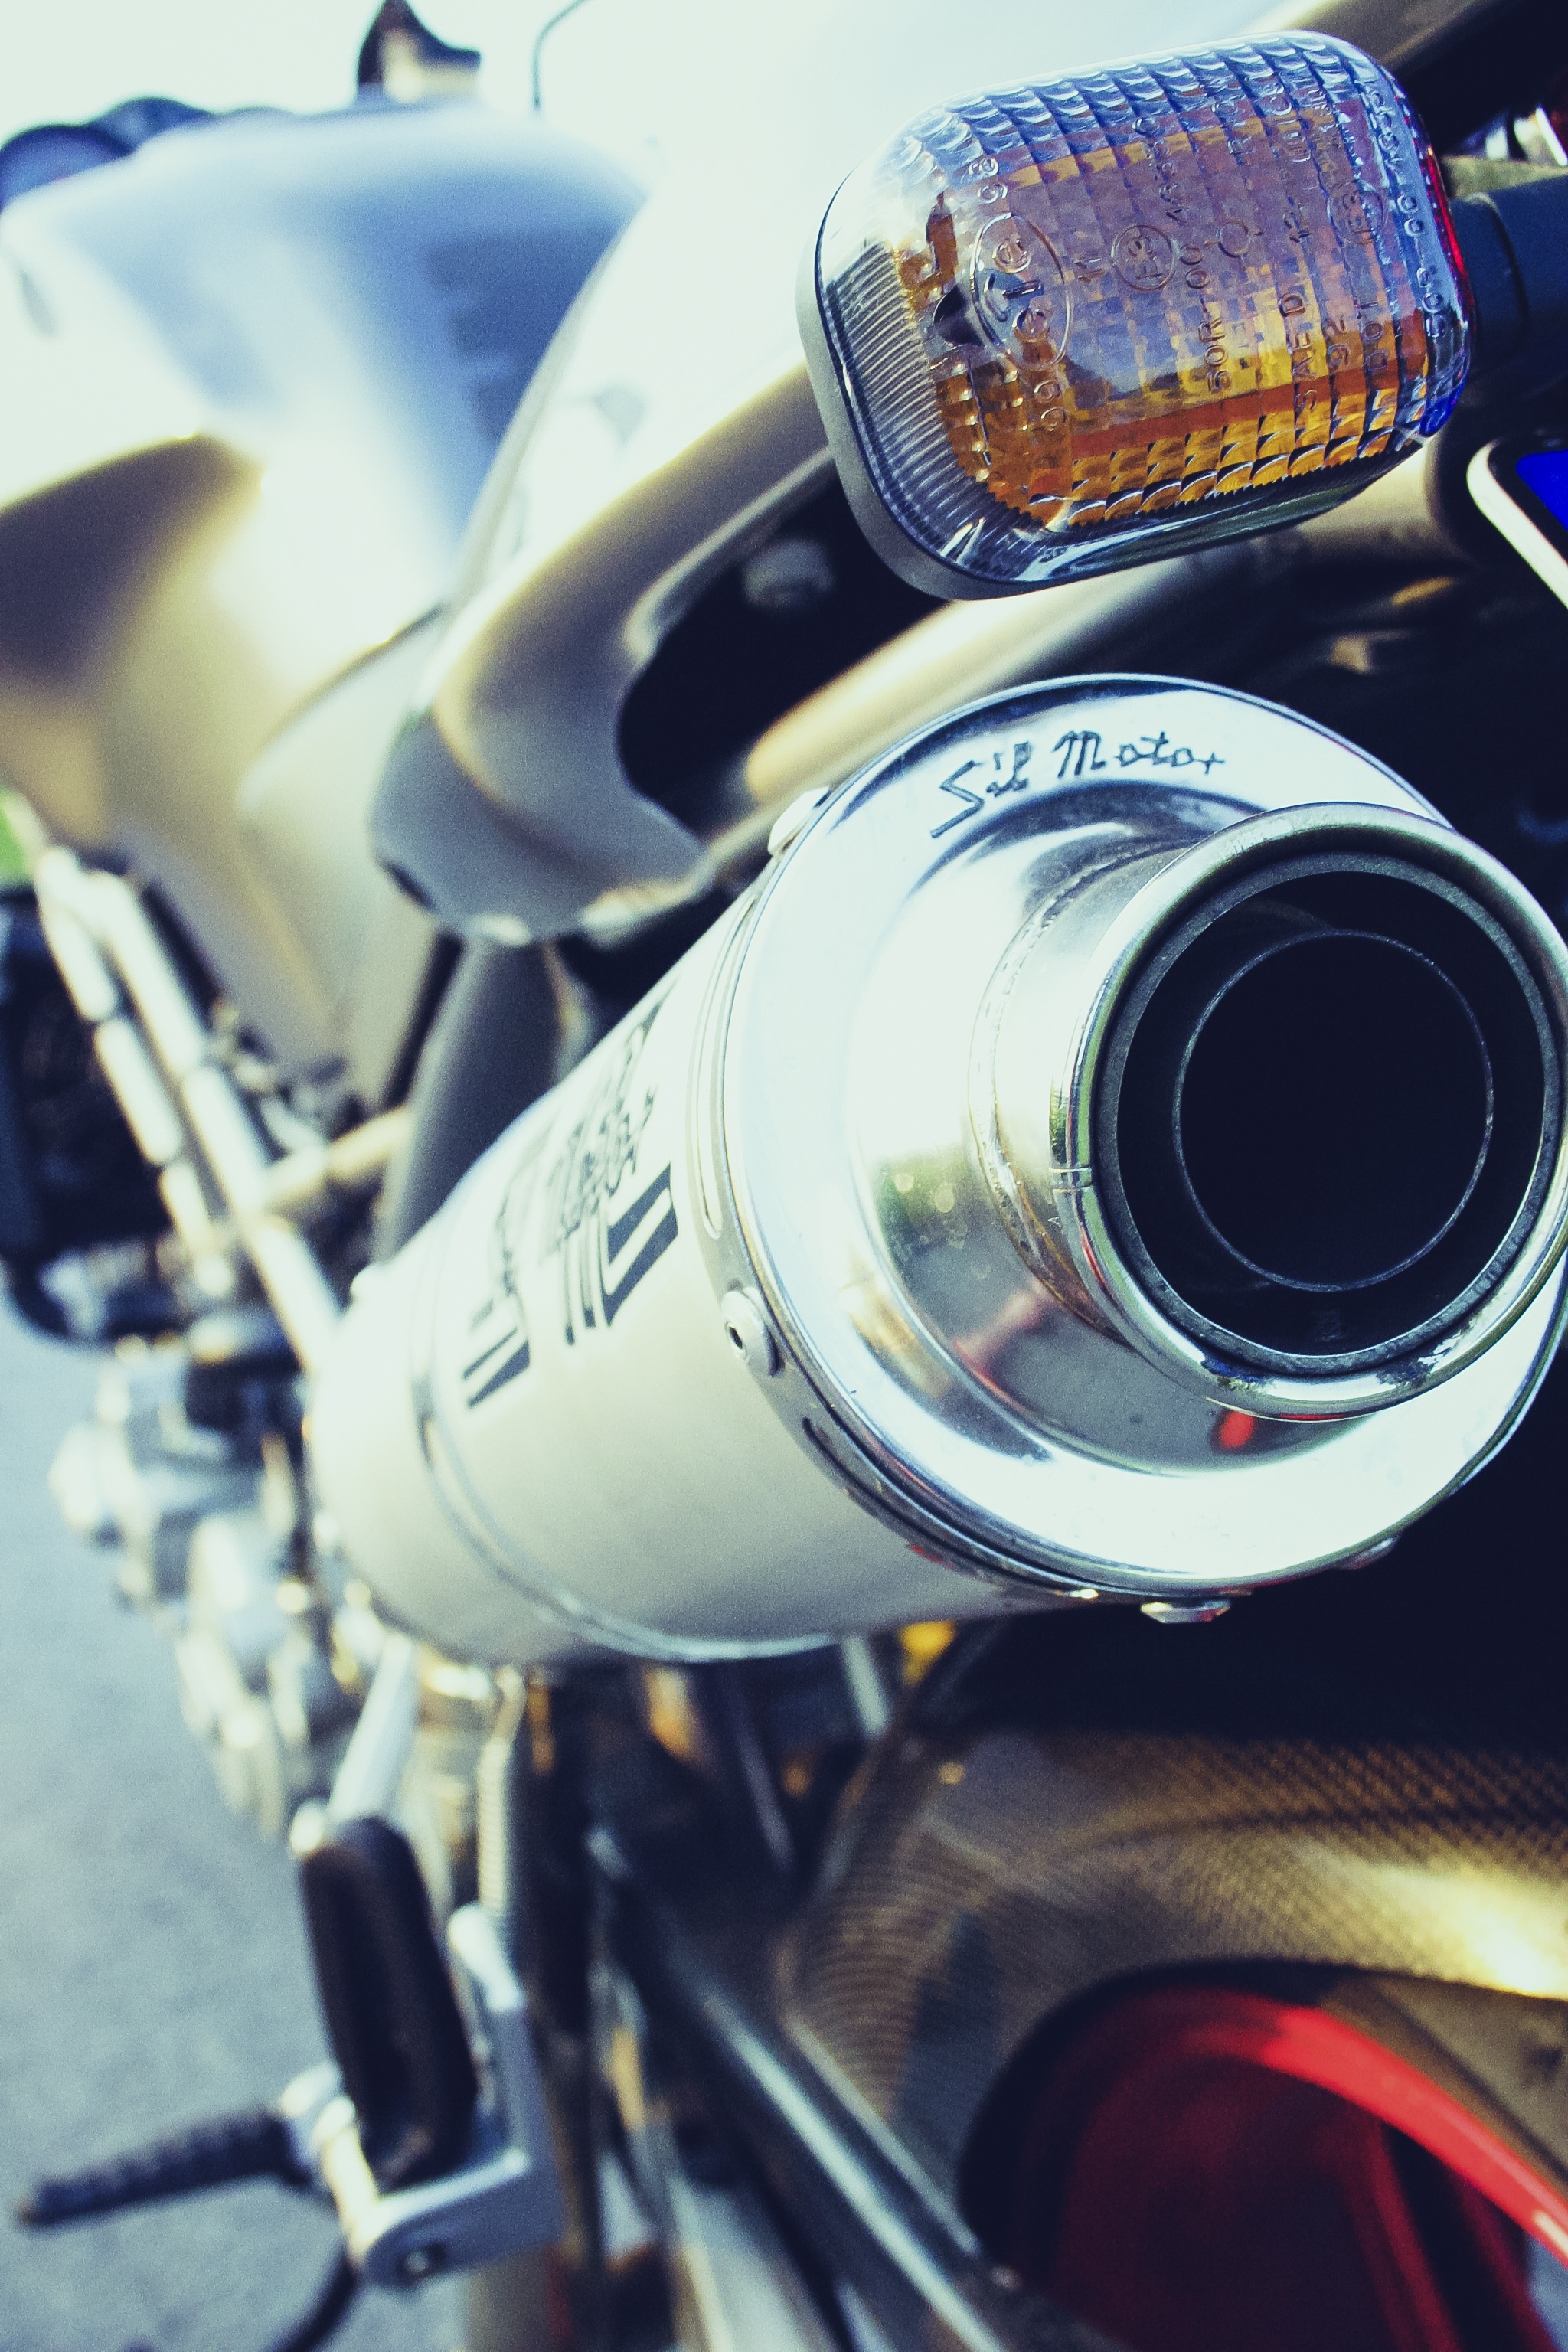
light, technology, vehicle, motorcycle, metal, sparkle, men, chrome, motor, monster, tank, bikes, roadster, ducati, exhaust, two wheeled vehicle, mature, blinker, exhaust pipes